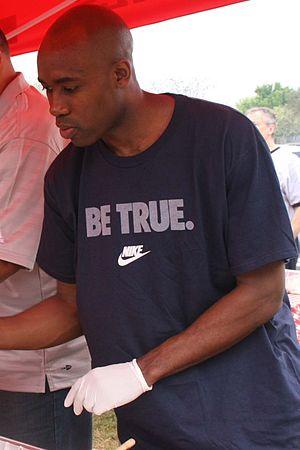
Jacque Vaughn, né le 11 février 1975 à Los Angeles, en Californie est un entraîneur de basket-ball américain et ancien joueur professionnel. Il est entraîneur des Nets de Brooklyn, au sein de la National Basketball Association.